Nanjundeswarar Temple, Karamadai

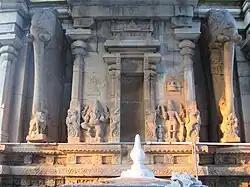
Designs in the walls around the sanctum

A granite wall surrounds the temple, enclosing all its shrines. The temple has a five-tiered rajagopuram, the gateway tower. The sanctum of the temple is believed to have been carved out in a single stone. The image of Nanjundeswarar in the form of Lingam is housed in the sanctum. It is made of granite and appears red in colour. The northern part of the temple houses the image of Ulaganayagi, the consort of Nanjundeswarar. The vimana, the shrine over the sanctum of Nanjundeswarar is similar to the ones in North Indian temples, with a spiral structure. The metal image of Chandrasekara is unique that the full image of Ganga is sculpted unlike the other temples where Shiva is sported with crescent alone. The shrine also houses the images of Vinayaka, Subramanya, Veerabhadra, Rishabandika, Palani Andavar, Mahishasuramardini, Anjaneya and Nataraja on the walls. Shiva in one of the sculptures is portrayed as a hunter, while Parvathi as a dancer. The Vinayaka idol is sported with one of his legs bent, while image of Kali is sported with a dancing posture. There are sculptures depicting Machavallabha emerging out of fish, soldier armed with sword and a goat worshipping Shiva. There are also sculptures of live creatures like cow, goat, elephant, swan, fish, snake, yali, horse, pig, tiger and bull. Similar to the Meenakshi Amman temple, there are six elephants guarding the sanctum of Nanjundeswarar. There are miniature sculptures of Rishabaruda, Balasubramanya, Kali, Brahma and Lakshmi Narayana on both sides of the elephants. The image of Subramanya is sported with twelve arms.